Charles E. Barkley

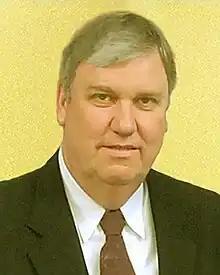

Charles E. "Charlie" Barkley (born October 16, 1950) is an American politician from Maryland and a member of the Democratic Party. He served five terms in the Maryland House of Delegates, representing Maryland's District 39 in Montgomery County. He served on the Economic Matters Committee and as Chair of the Montgomery County Delegation.